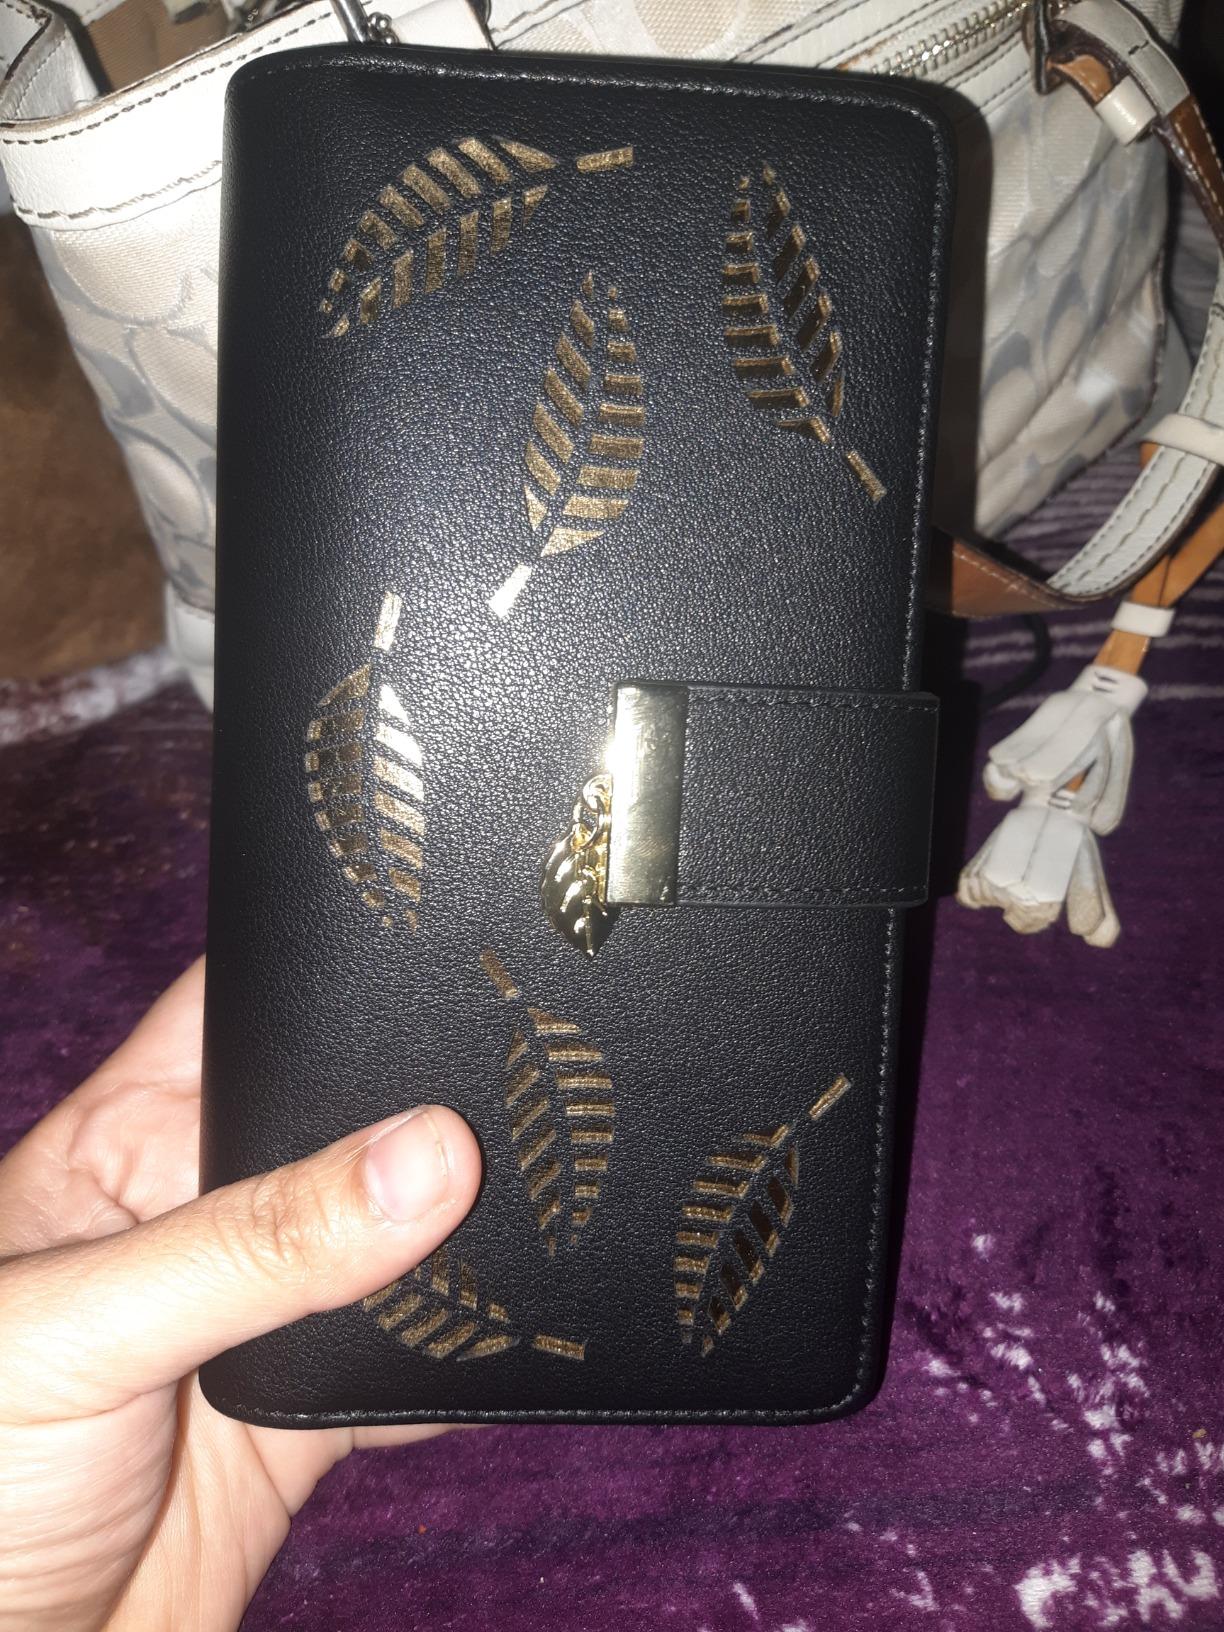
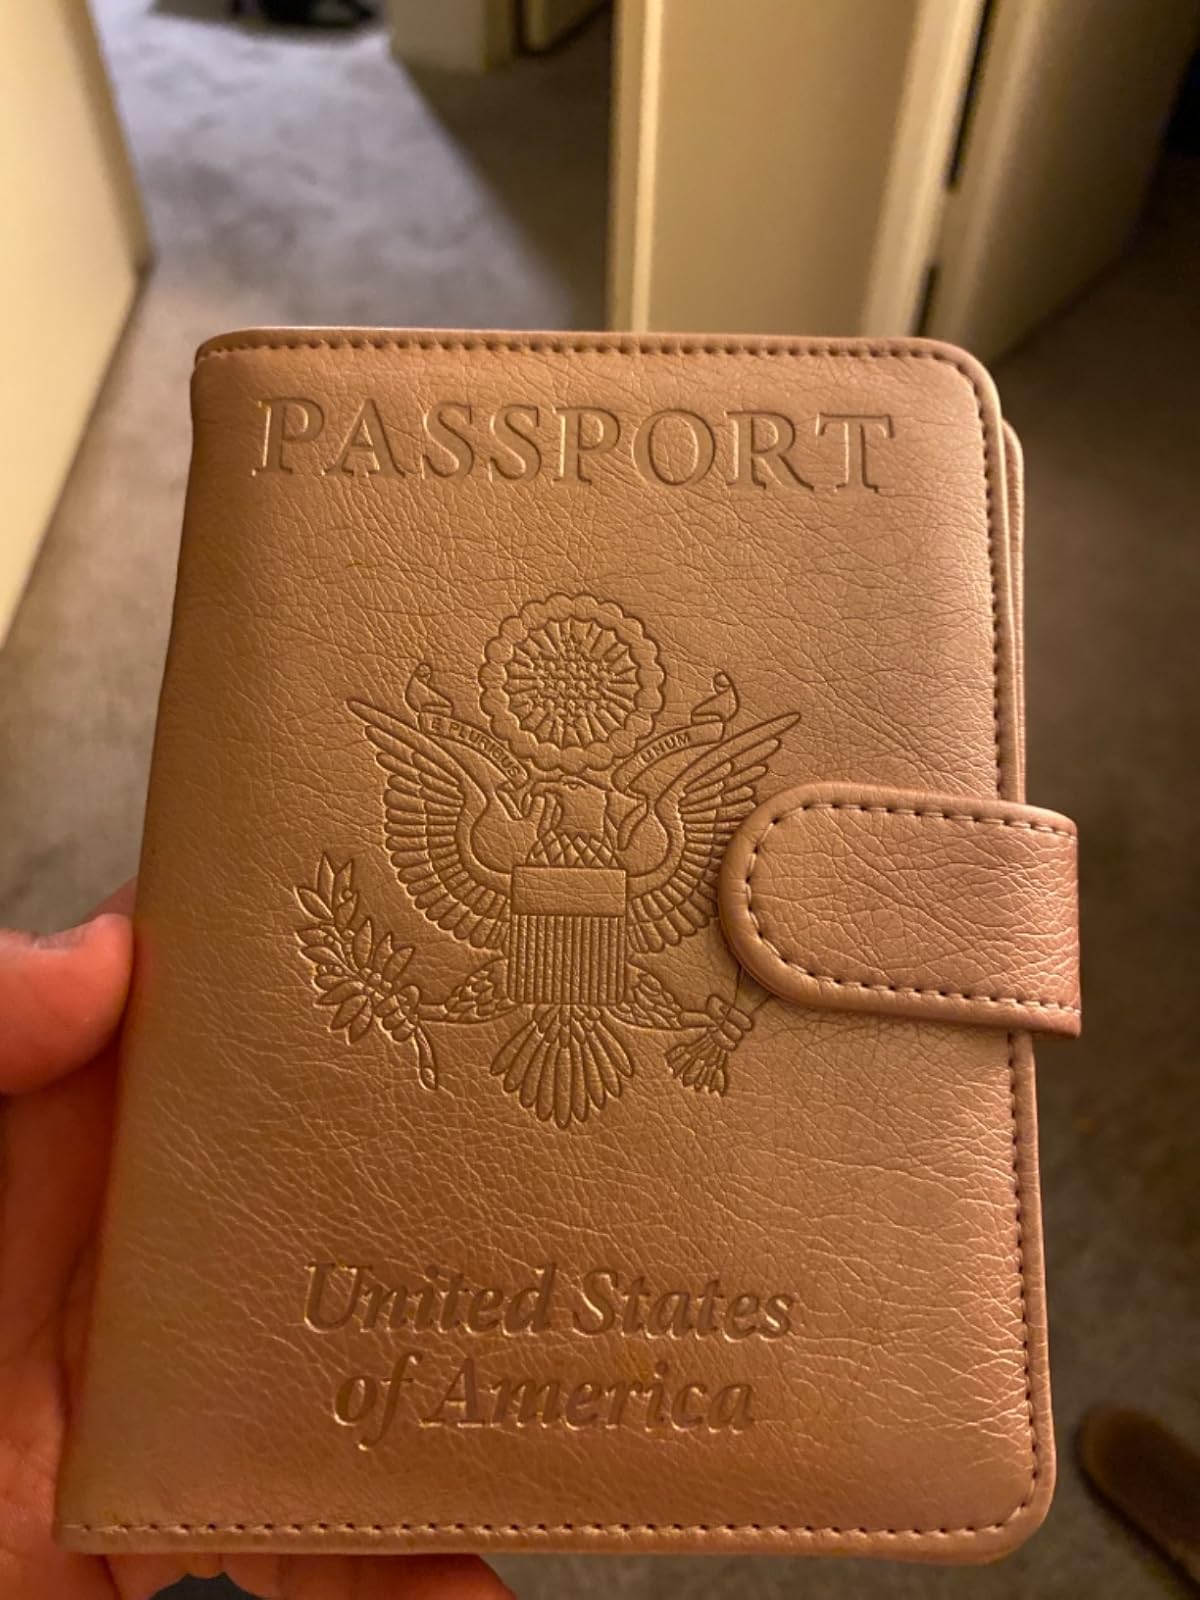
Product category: accessories_wallet
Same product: no